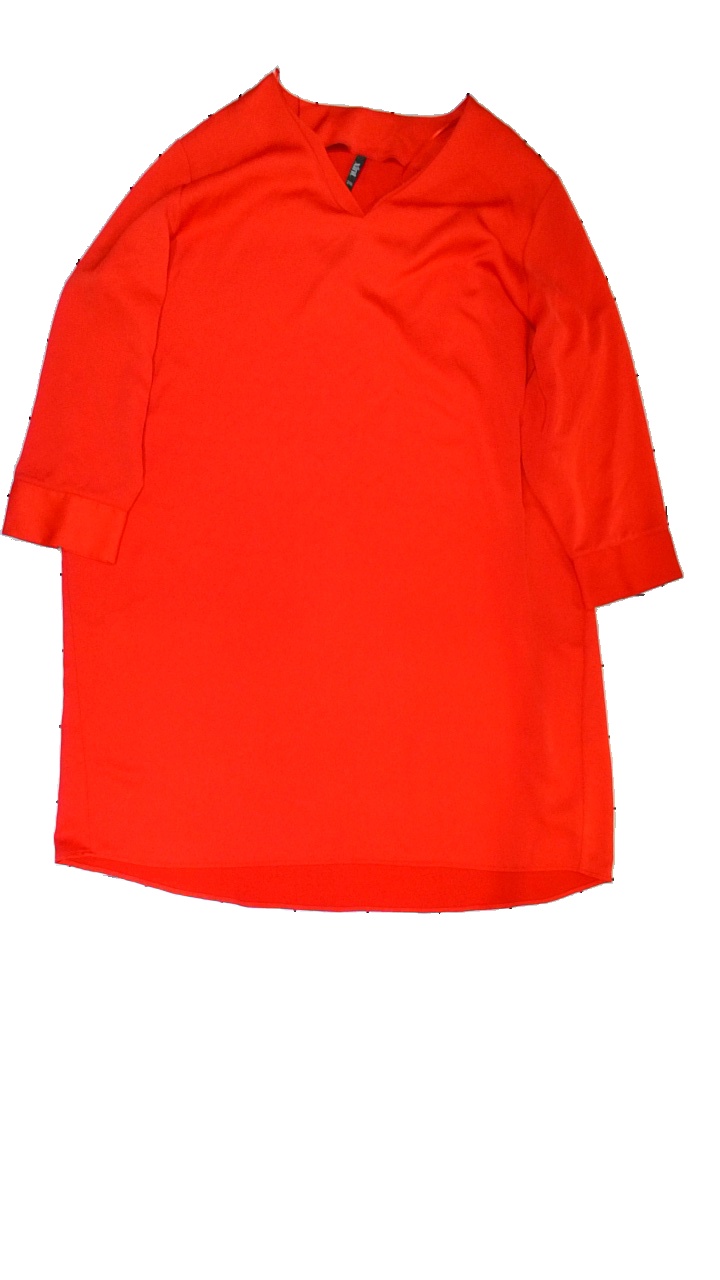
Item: Dress (Ladies)
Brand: Xlnt
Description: Lång röd klänning med röda knappar
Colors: Red
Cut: V-collar
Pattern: Other
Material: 100% polyester
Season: All
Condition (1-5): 5
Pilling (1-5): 5
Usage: Reuse
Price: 50-100